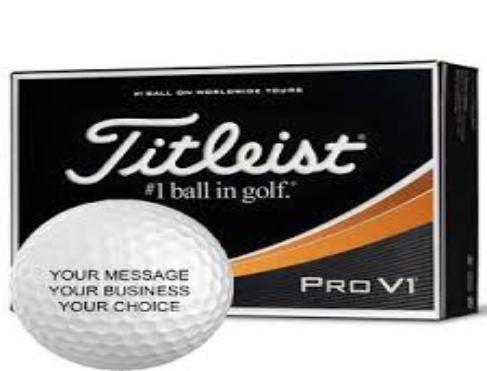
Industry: Sports